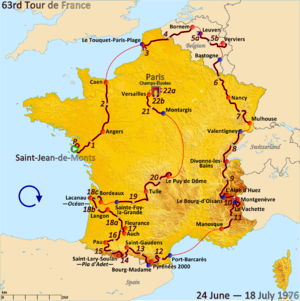
Le 63ᵉ Tour de France a eu lieu du 24 juin au 18 juillet 1976 sur 22 étapes pour 4 017 km.